Manning Cabin

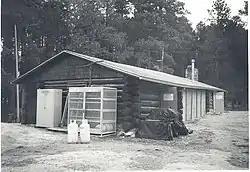

The Manning Cabin was the first vacation cabin built in what is now Saguaro National Park. The log structure was built by Levi H. Manning, Surveyor General of the Arizona Territory and later mayor of Tucson, in 1905. From 1922 to 1939 it was used by the U.S. Forest Service to house fire and trail crews, and for the same purpose by the National Park Service from the park's establishment in 1940.